Tom Driberg

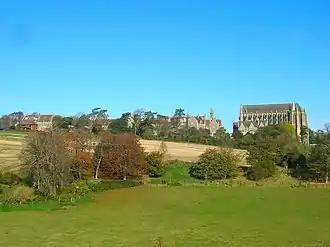
Lancing College in West Sussex; the tall building to the right is the Gothic Revival Lancing College Chapel

In 1918, when he was 13, Driberg left the Grange for Lancing College, the public school near Worthing on the south coast where, after some initial bullying and humiliation, he was befriended by fellow-pupil Evelyn Waugh. Under Waugh's sponsorship Driberg joined an intellectual society, the Dilettanti, which promoted literary and artistic activities alongside political debate. He began to write poetry; his aesthetic education was further assisted by J. F. Roxburgh, "a magnetically brilliant teacher" who later became headmaster of Stowe School.